Vasil Chekalarov

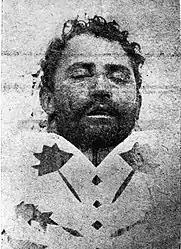
The severed head of Vasil Chekalarov c. 1913

In 1934 a Bulgarian village was renamed Chakalarovo in honour of Vasil Chekalarov.